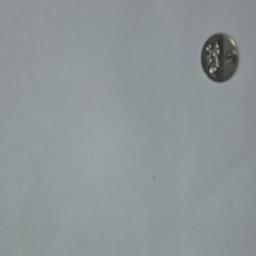
Label: 5_New_Back